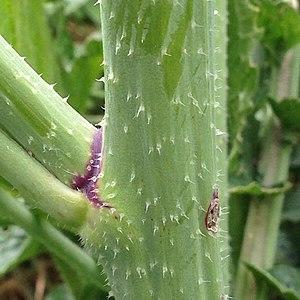
base hérissée et velue d'une moutarde noire (gros plan).
La moutarde noire ou sénevé noir est une espèce de plantes annuelles de la famille des Brassicacées, cultivée pour ses graines servant à la préparation de condiments. L'ancien nom donné par Linné à cette plante était Sinapis nigra ; c'est sous cette appellation que l'on retrouve cette plante dans la matière médicale homéopathique.